3, 2, 1... Frankie Go Boom

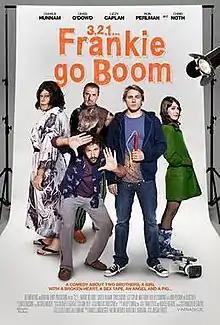
Film poster

3, 2, 1... Frankie Go Boom is a 2012 comedy film directed by Jordan Roberts and starring Charlie Hunnam, Chris O'Dowd, Lizzy Caplan, and Ron Perlman.